USS Henry W. Tucker

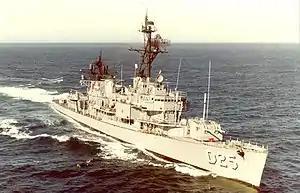
"Marcilio Dias" (D-25)

"Henry W. Tucker" was decommissioned and stricken from the Naval Vessel Register on 3 December 1973, transferred to Brazil, renamed "Marcilio Dias", and placed in service with the Brazilian Navy. On 28 June 1974, she arrived in Brazil, docking in Rio de Janeiro, where she joined the 1st Destroyer Squadron. On 18 April 1975, with the ship anchored in Guanabara Bay, a Wasp helicopter landed on board a destroyer for the first time.